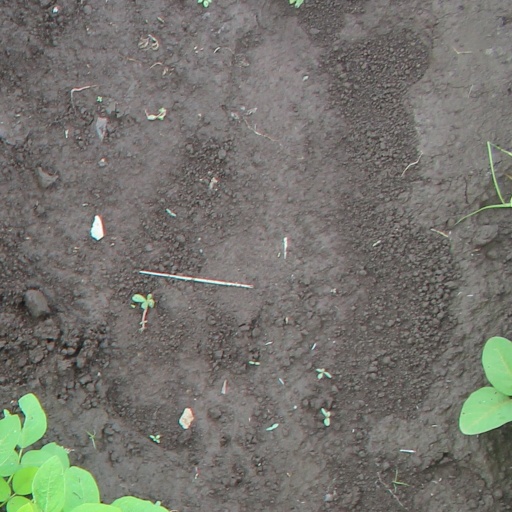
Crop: soybean